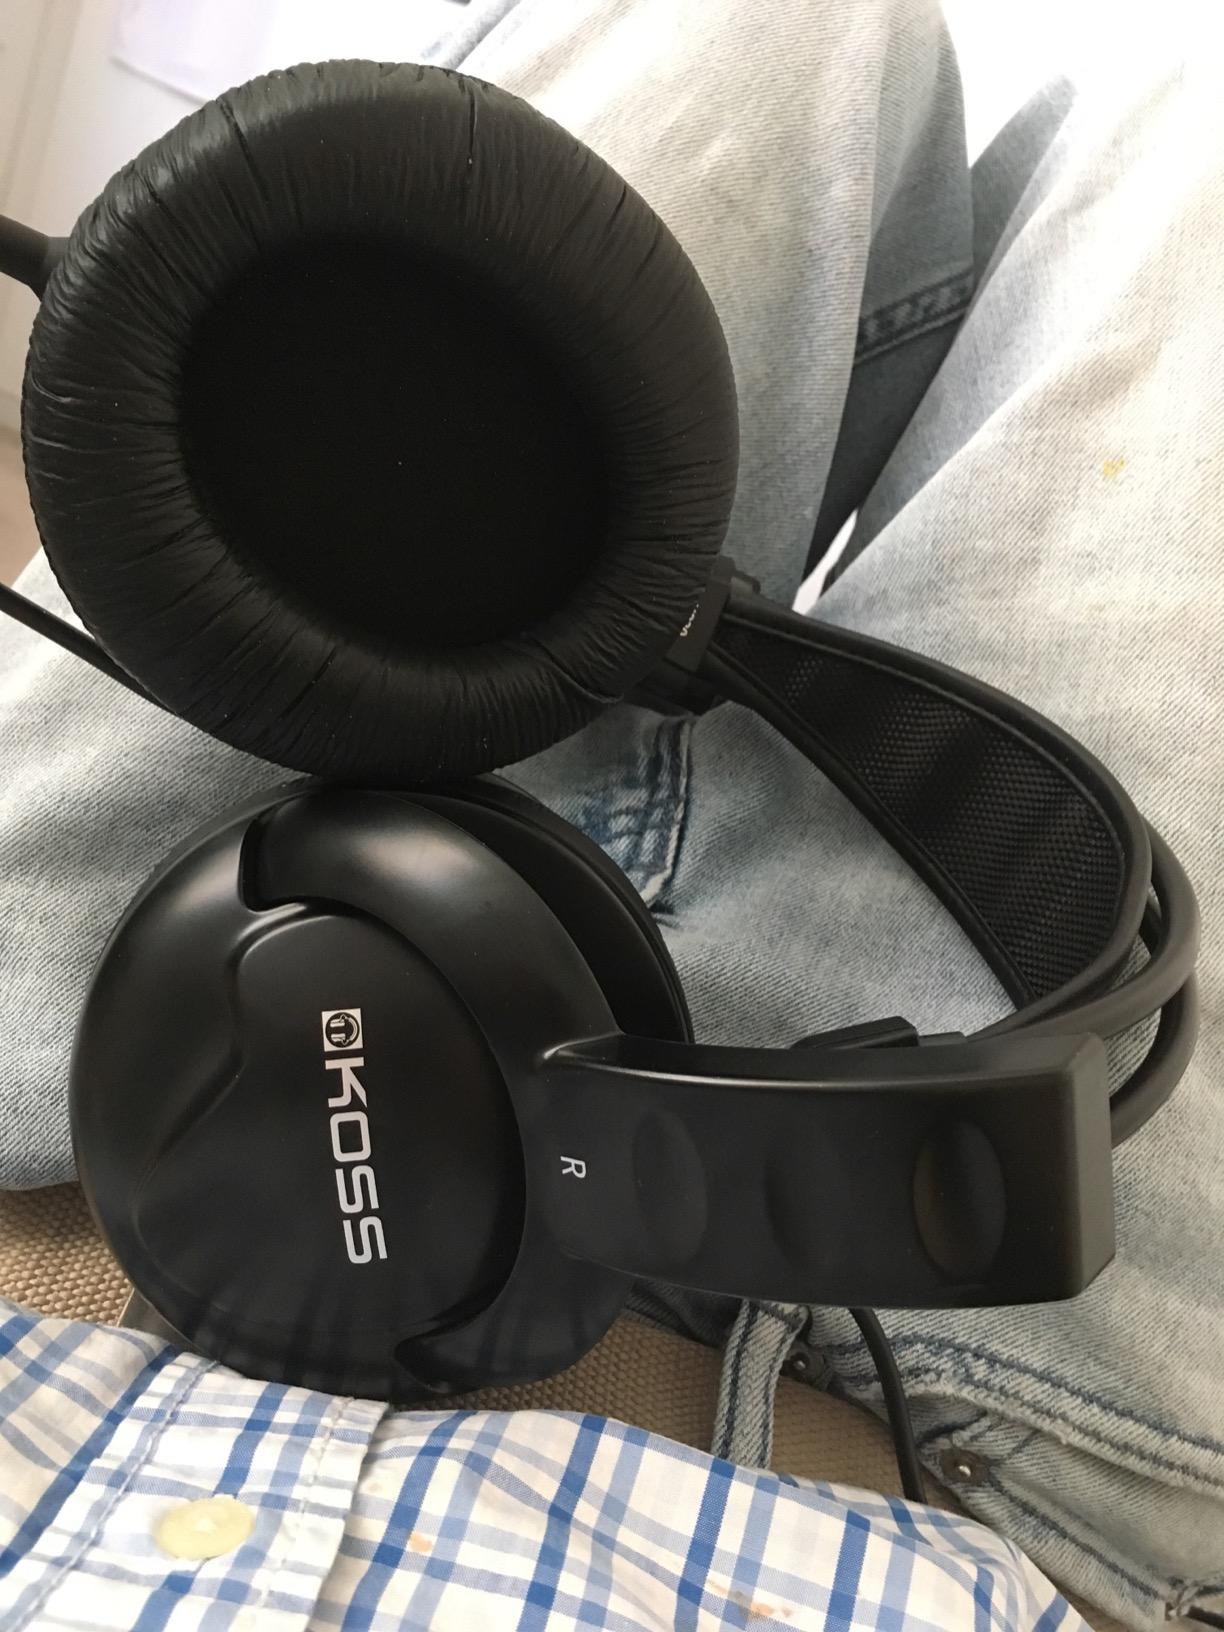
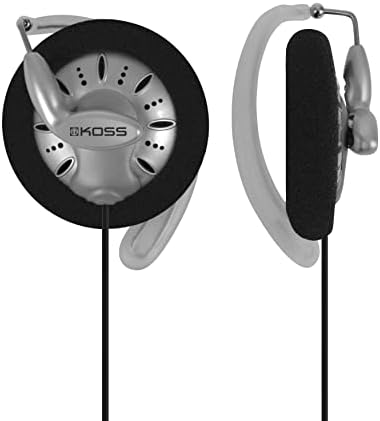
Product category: headphones
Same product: no